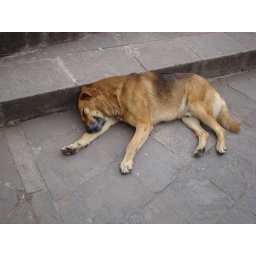
Peruvian dog sleeping on city street in the city of Cusco, (Peru)